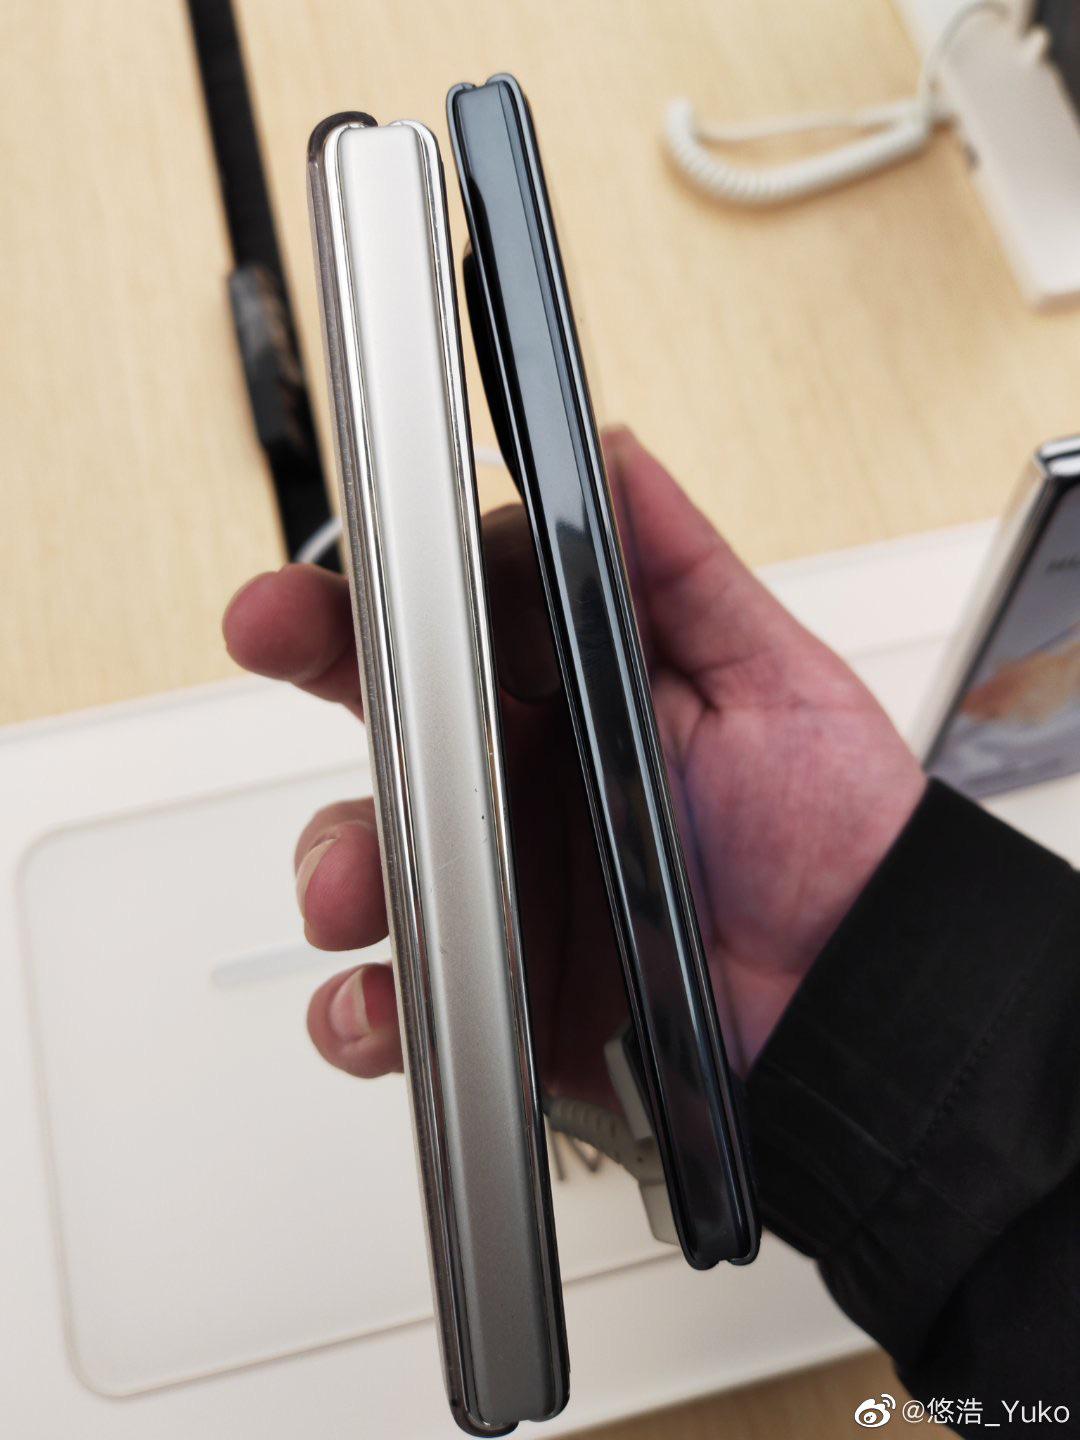
Adjective: broader
Antonym: slimmer